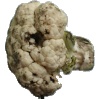
Label: Cauliflower 1